Baltimore Ravens

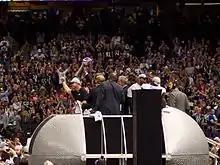
Lombardi trophy presentation following Super Bowl XLVII.

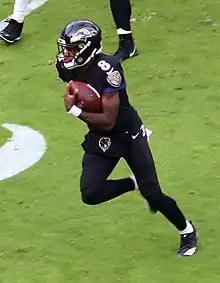
Jackson in 2018

The Ravens' attempt to convert Joe Flacco into a pocket passer remained a work in progress as the 2012 season began. Terrell Suggs suffered a tendon injury during an off-season basketball game and was unable to play for at least several weeks. In the opener on September 10, Baltimore routed Cincinnati 44–13. After this easy win, the team headed to Philadelphia, but lost 24–23.